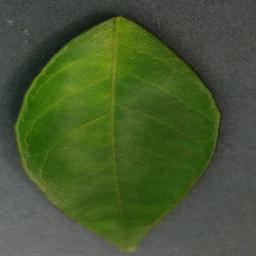
Label: Orange___Haunglongbing_(Citrus_greening)